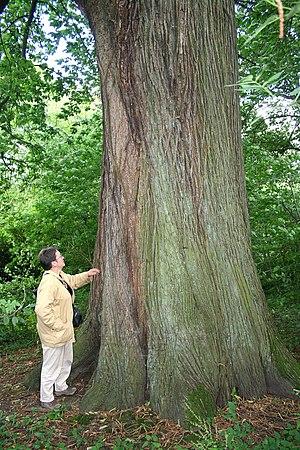
Châtaignier (Castanea sativa) Circonférence mesurée à 1m50 du sol: 611 cm - (2007) Hauteur
Le châtaignier commun est un arbre à feuillage caduc de la famille des fagacées. Il produit des fruits : les châtaignes. Lorsqu'il est en nombre sur un territoire délimité, il forme une châtaigneraie.